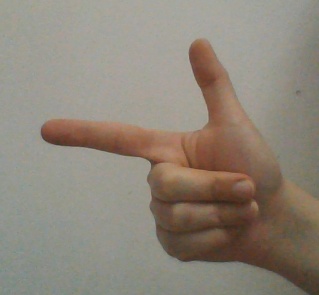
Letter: yaa